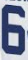
Number: 6